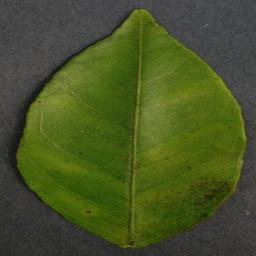
Label: Orange___Haunglongbing_(Citrus_greening)